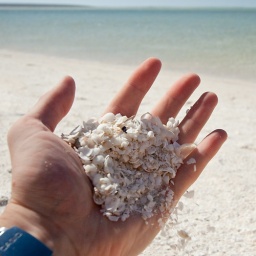
This beach runs for over 100km, with cristal clear waters, but no sand...